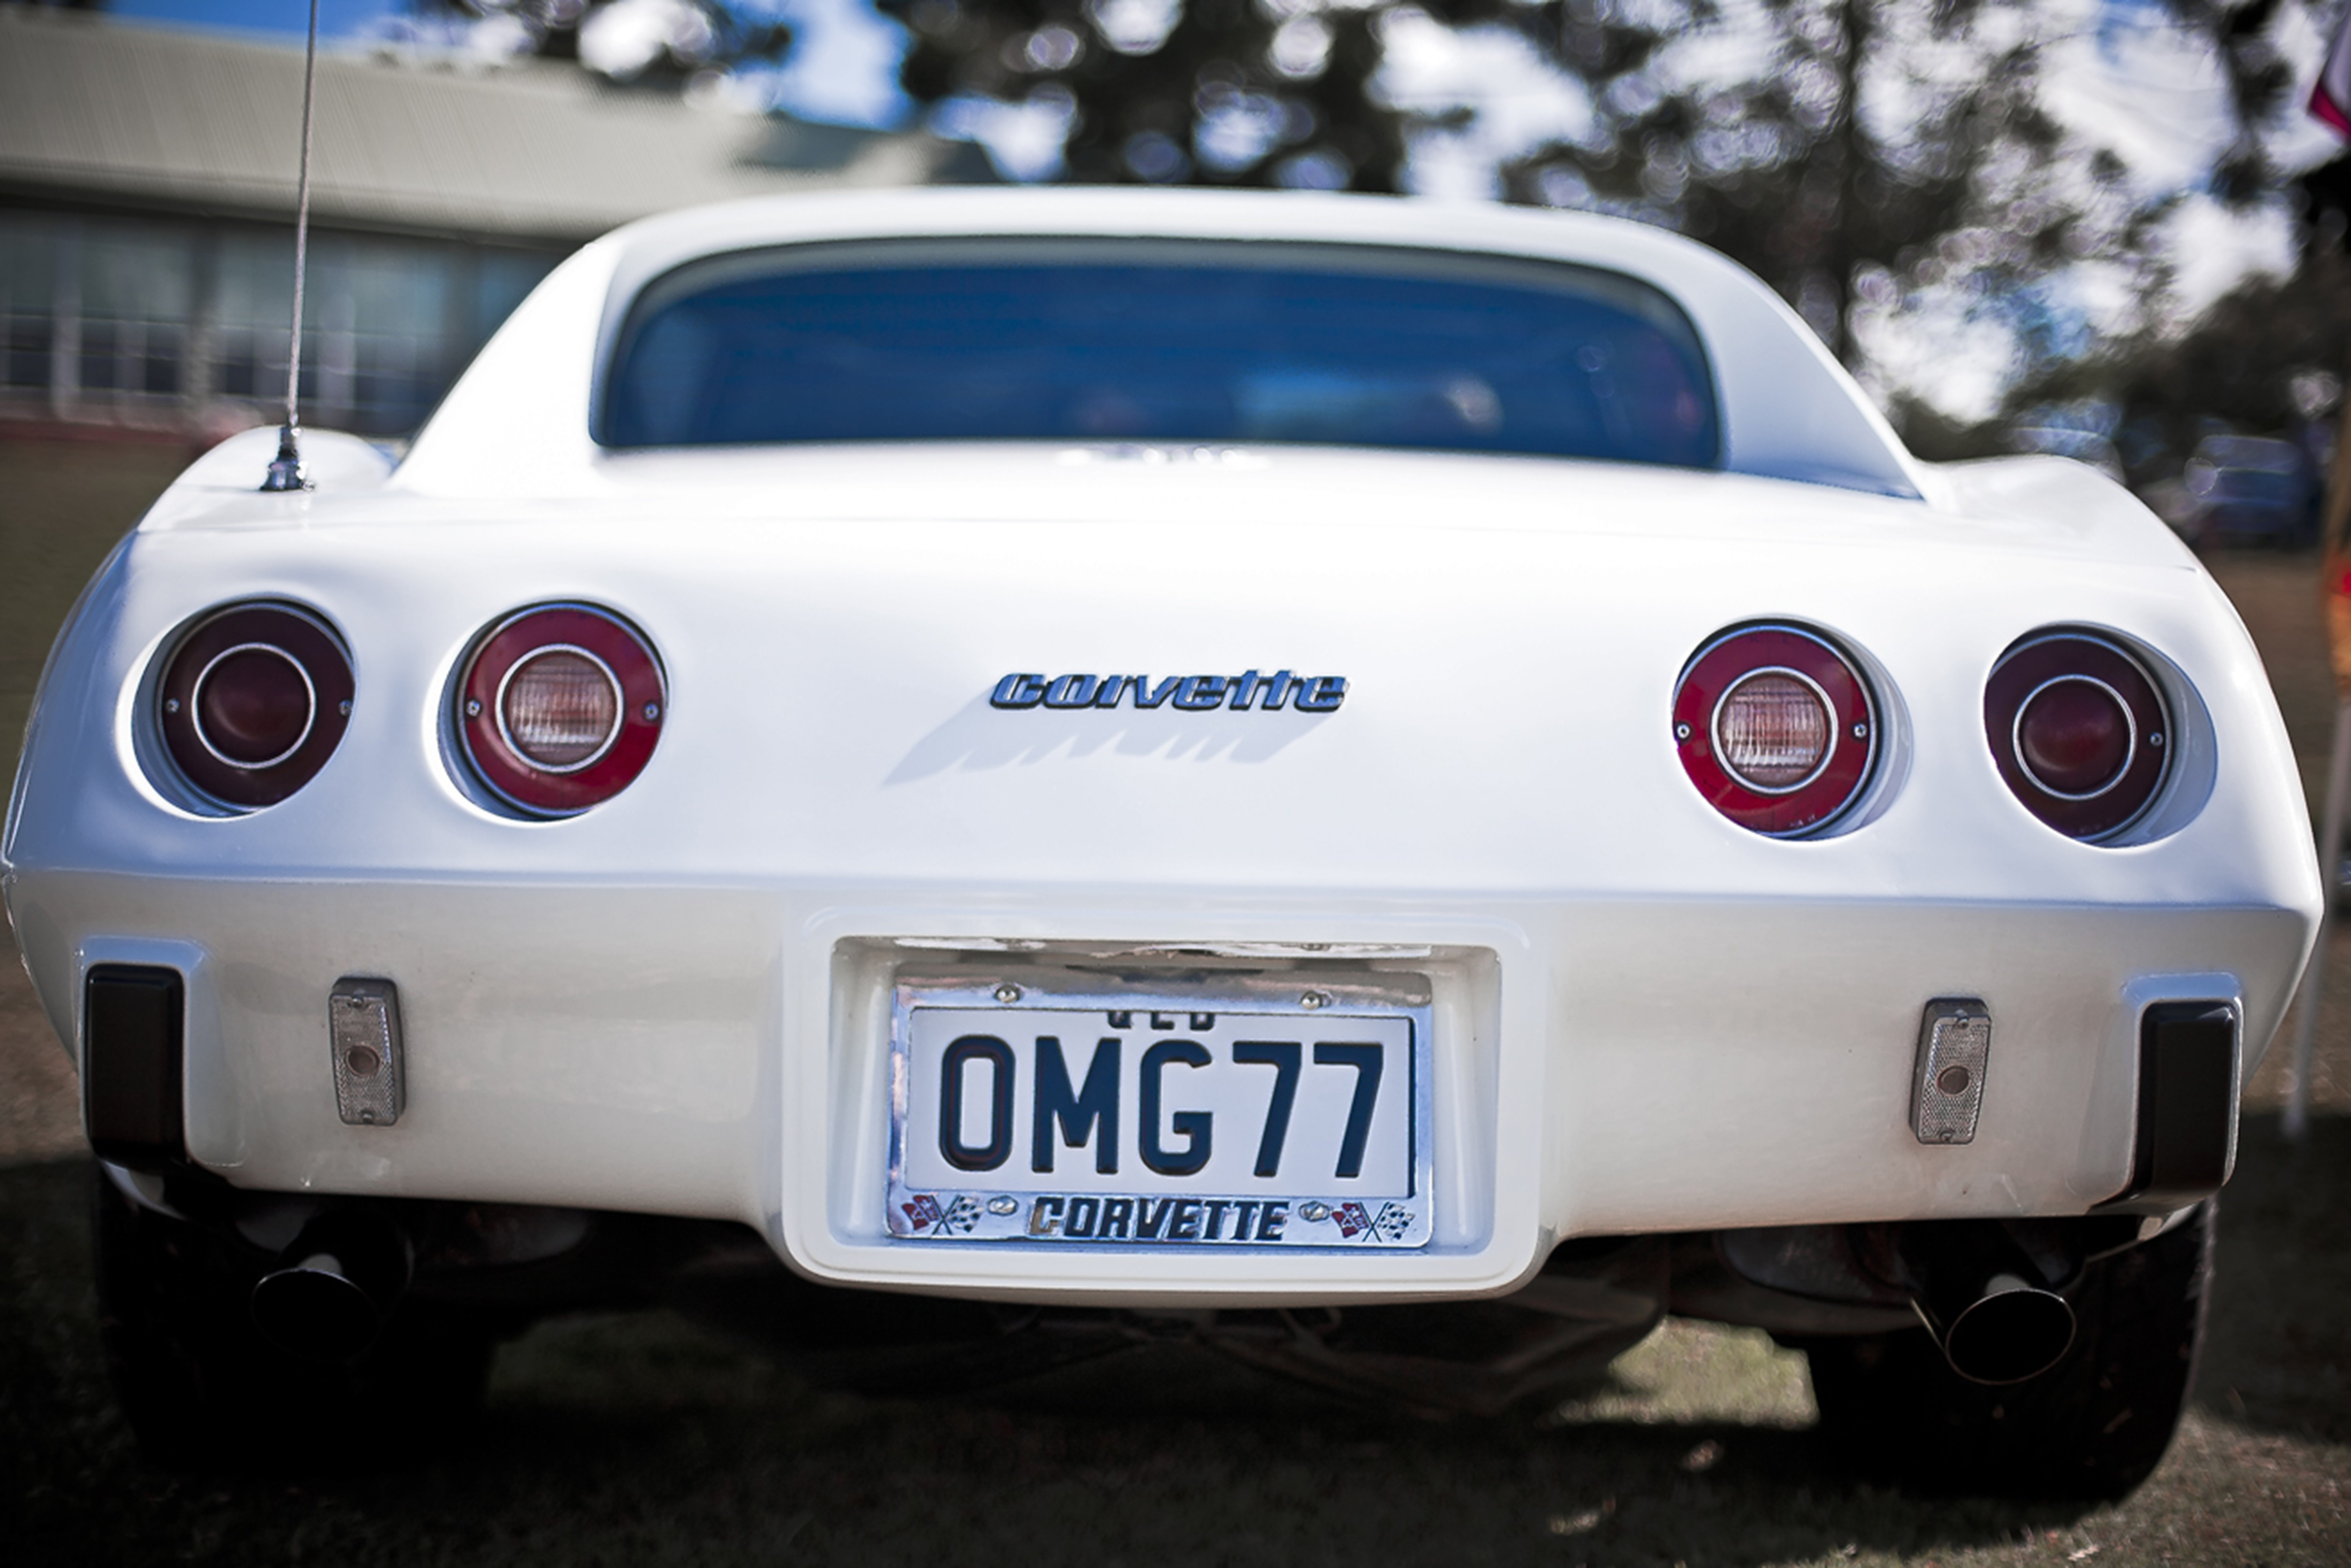
car, vintage, wheel, retro, vehicle, sports car, vintage car, muscle car, supercar, automobiles, cars, classic, chevrolet, roadster, corvette, classic cars, racing car, land vehicle, automobile make, automotive exterior, automotive design, performance car